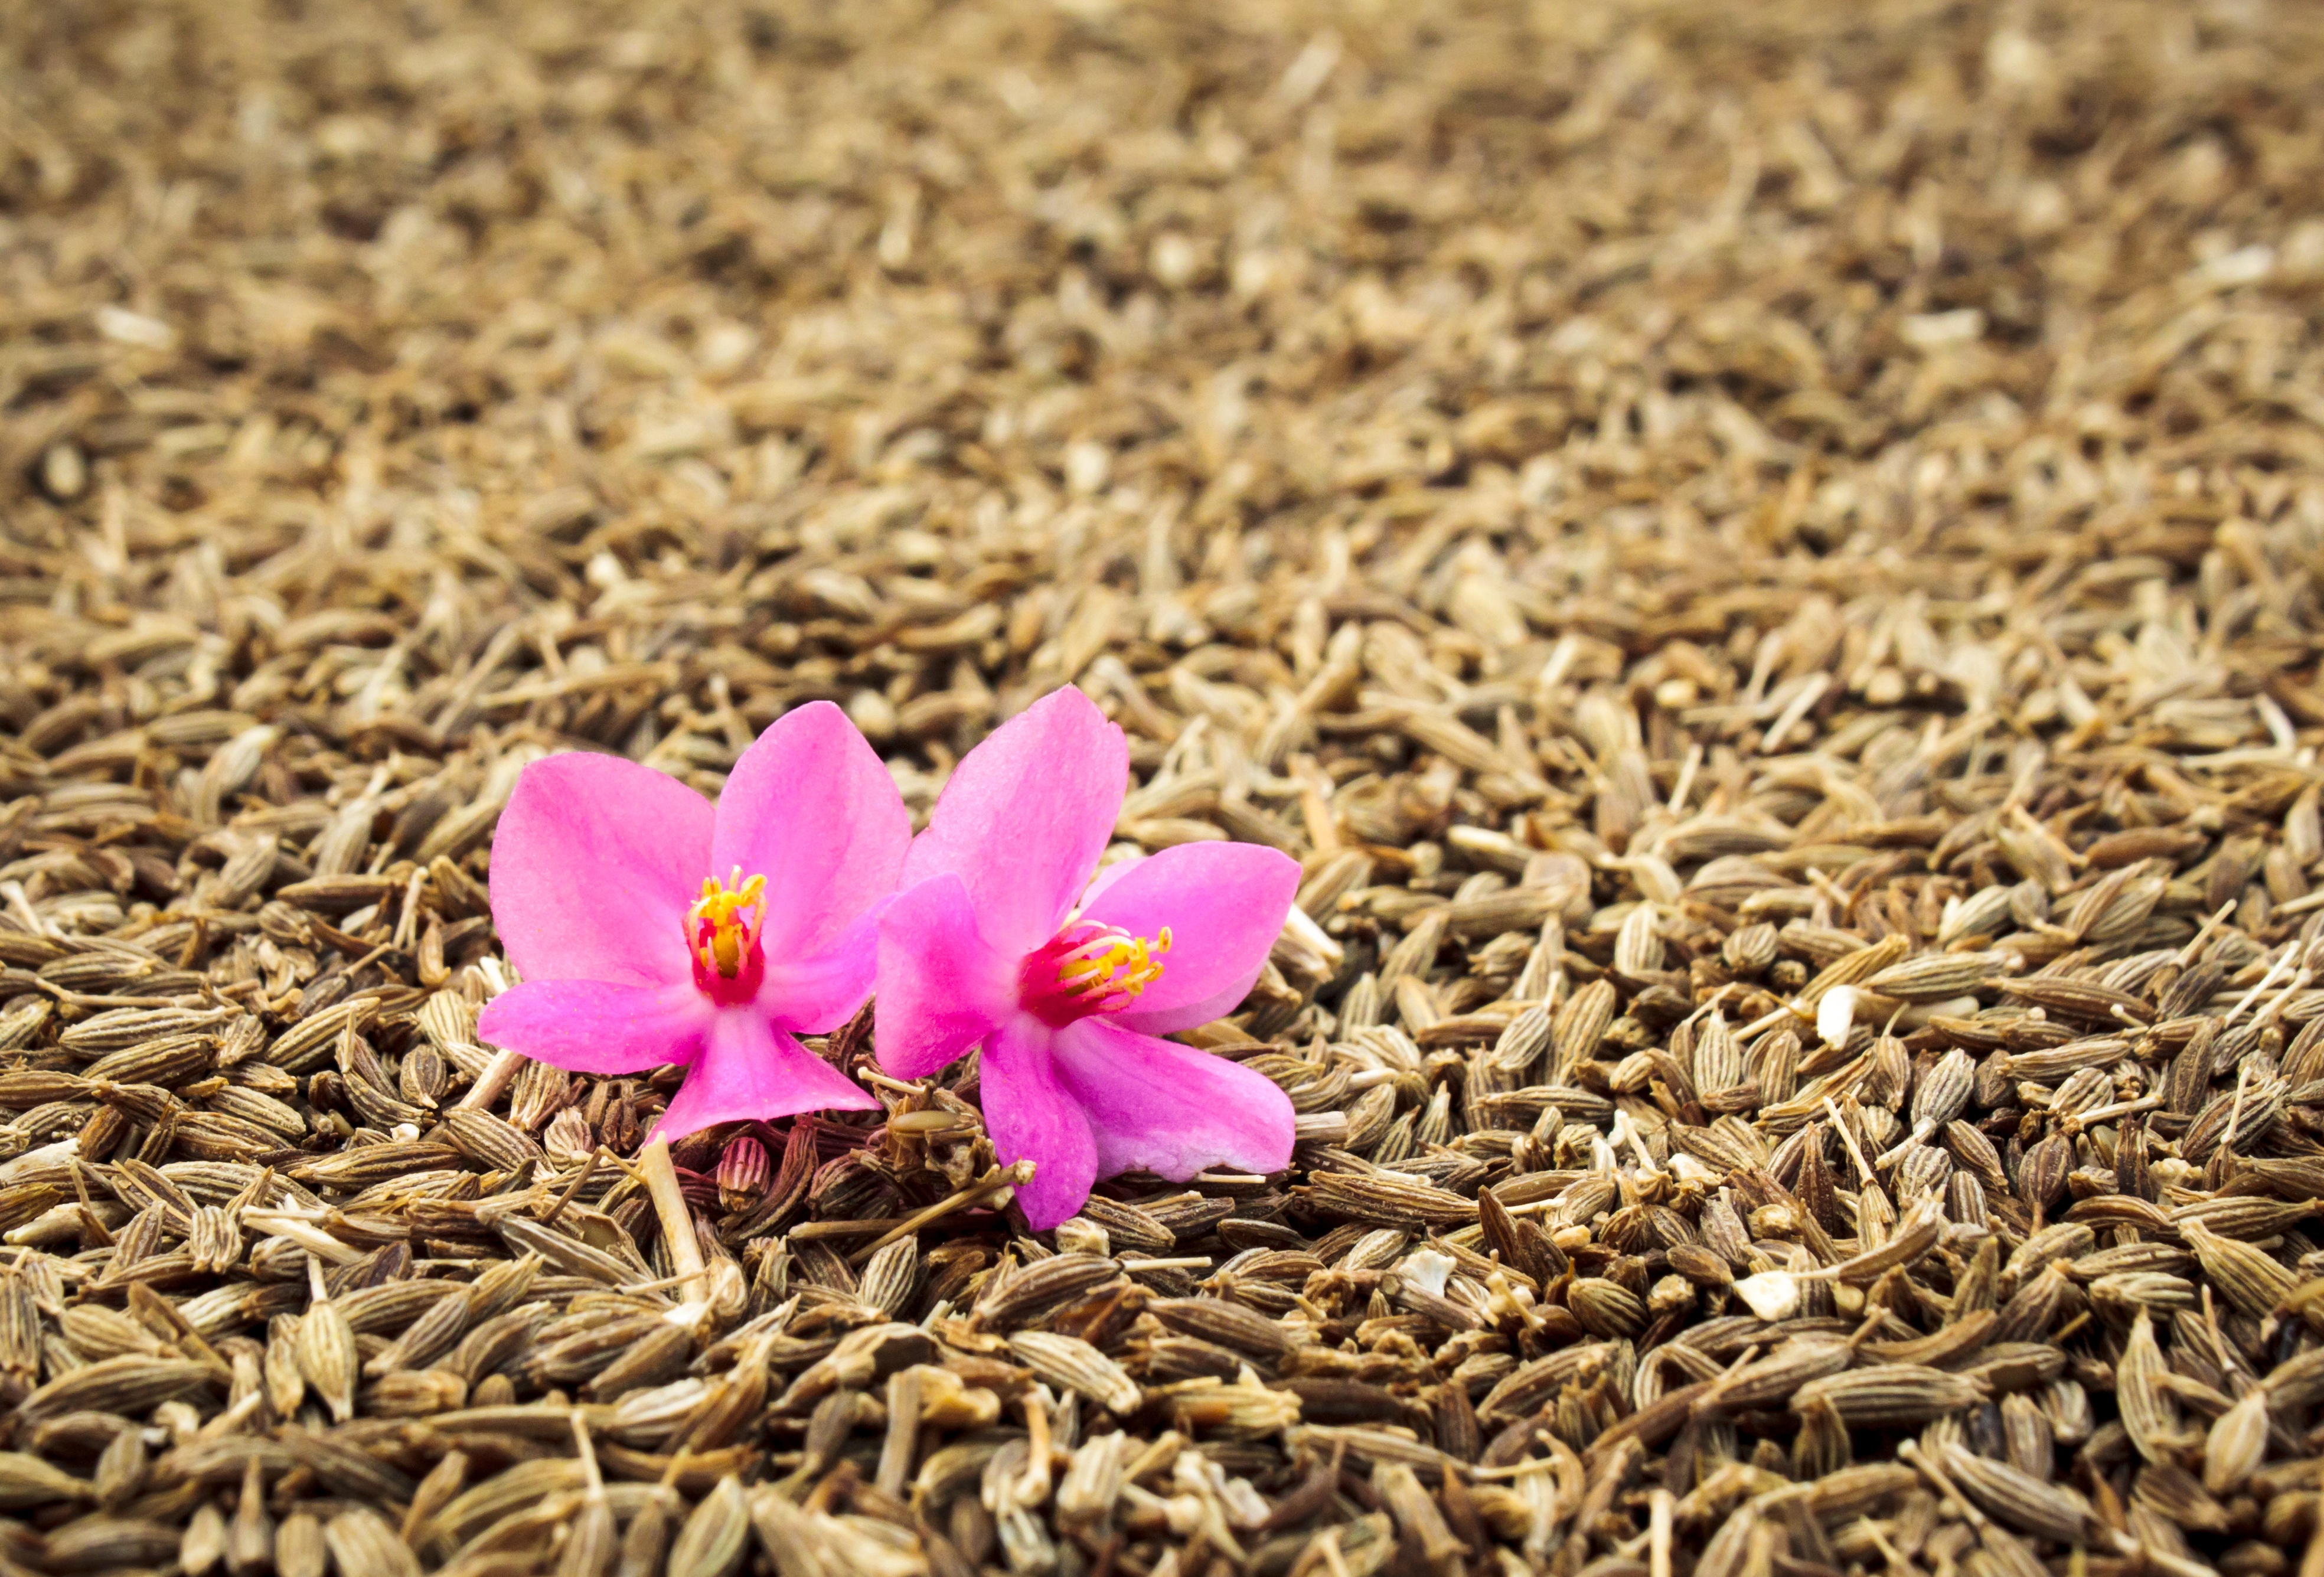
grass, plant, leaf, flower, petal, food, spice, herb, produce, crop, soil, agriculture, closeup, flora, close up, background, grains, macro photography, flavor, flowering plant, orhid, cumin, grass family, land plant